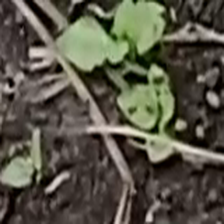
Weed species: Lamber_Quarter_plant(Chenopodium )